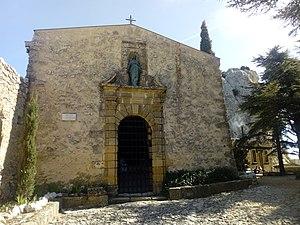
Prieuré de Sainte-Victoire en 2020.
Cet article recense les monuments historiques des Bouches-du-Rhône, en France.
Le prieuré Sainte-Victoire est situé sur la crête de la montagne Sainte-Victoire à 900 m d'altitude dans un vallon en pente délimité par des falaises et terminé par un aven proche de la Croix de Provence, sur la commune de Vauvenargues. C'est un ensemble de constructions datées de la seconde moitié du XVIIᵉ siècle. Il comprend, notamment, le porche d'entrée, la chapelle Notre-Dame-de-Victoire, le bâtiment des moines, une esplanade, une citerne, divers vestiges dont les ruines de la chapelle Sainte-Victoire dans la partie de l'aven qui n'a pas été comblée. Un spectaculaire créneau, appelé la Brèche-des-Moines, a été creusé à la même époque dans la paroi sud de la falaise pour éclairer l'ensemble et ménager un belvédère.
La montagne Sainte-Victoire, en provençal Mont Venturi selon la norme classique ou Mount Ventùri selon la norme mistralienne, est un massif calcaire du Sud de la France, dans la région Provence-Alpes-Côte d'Azur.